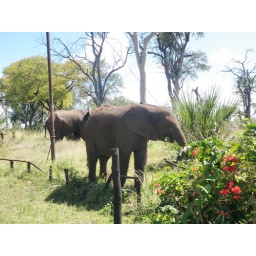
These elephants are right outside of the house where we live here in Zambia.